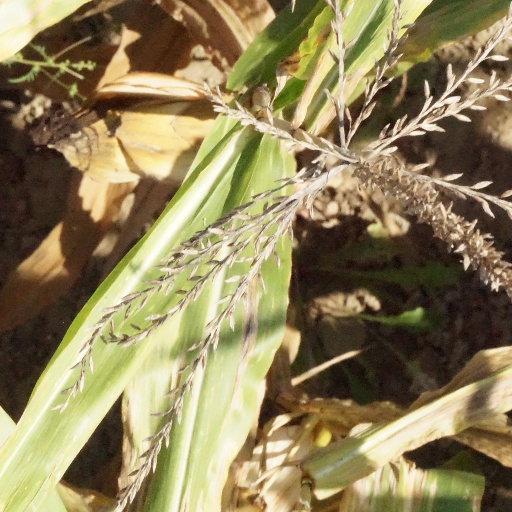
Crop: maize; corn